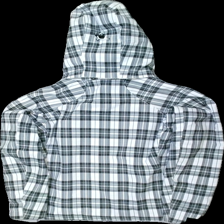
View: back
Type: Winter jacket
Category: Ladies
Brand: Everest
Colors: Grey, White, Blue, Black
Material: 100% polyester
Pattern: Checkered print
Cut: Turtle neck
Size: 38
Season: All
Damage: luddigt
Damage location: top center
Damage 2: luddigt på ärmslut
Damage 2 location: middle left
Damage 3: luddigt på ämslut
Damage 3 location: middle right
Price range: <50
Recommended usage: Reuse
Description: rutig vinter jacka